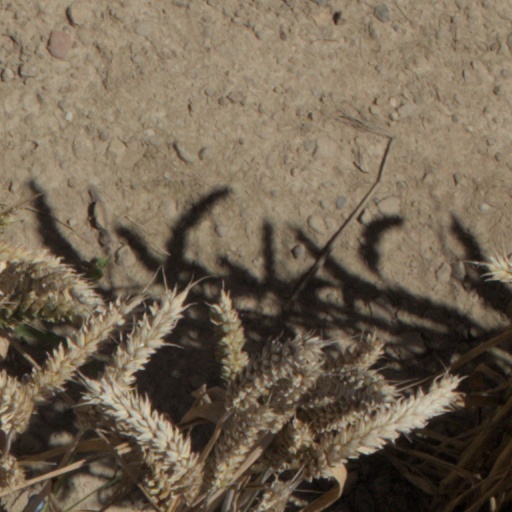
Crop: wheat